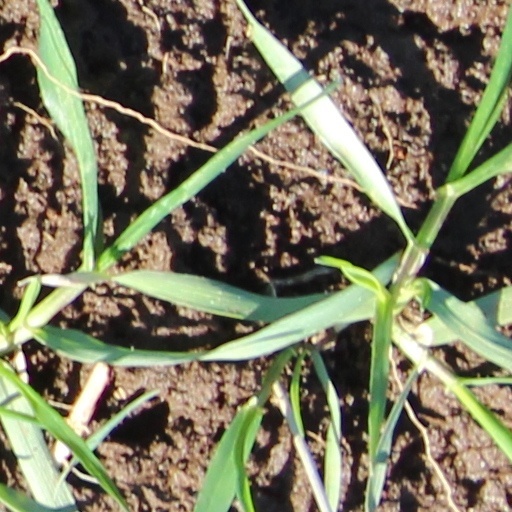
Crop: wheat